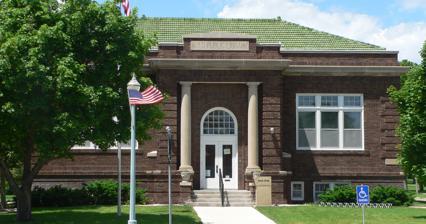
Building: Auld Public Library
Country: United States of America
Year built: 1917
United States historic place Auld Public Library U.S. National Register of Historic Places The Auld Public Library in 2010 Show map of Nebraska Show map of the United States Location 537 North Webster, Red Cloud, Nebraska Coordinates 40°05′26″N 98°31′10″W / 40.09056°N 98.51944°W / 40.09056; -98.51944 ( Auld Public Library ) Area less than one acre Built 1917 ( 1917 ) Architect Fiske & Meginnis Architectural style Classical Revival NRHP reference No. 93001404 Added to NRHP December 10, 1993 The Auld Public Library is a historic building in Red Cloud, Nebraska . It was built in 1917 thanks to a donation from William T. Auld, with William N. Gedney as the general contractor . It was designed in the Classical Revival style by Fiske & Meginnis , an architectural firm based out of Lincoln, Nebraska . It has been listed on the National Register of Historic Places since December 10, 1993. References